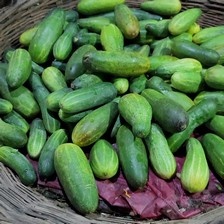
Label: cucumber